Geography of Scotland

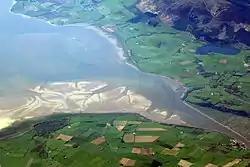
The estuary of the River Nith emptying into the Solway Firth to the south of Dumfries.

Scotland has over 900 islands, over 100 of which are inhabited. Most of the islands are located off the northern and western coast of the country. The northern and western islands of Scotland can be found in three main groups: Shetland, Orkney and the Hebrides which can be divided into the Inner Hebrides and the Outer Hebrides. Shetland and Orkney, together with Fair Isle and Stroma are referred to as the Northern Isles. With a total land area of Lewis and Harris (referred to as two islands but actually just one) is the largest Scottish island.